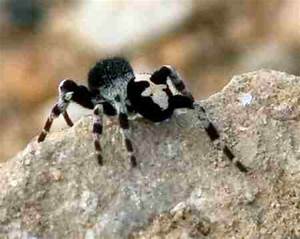
Label: ragno